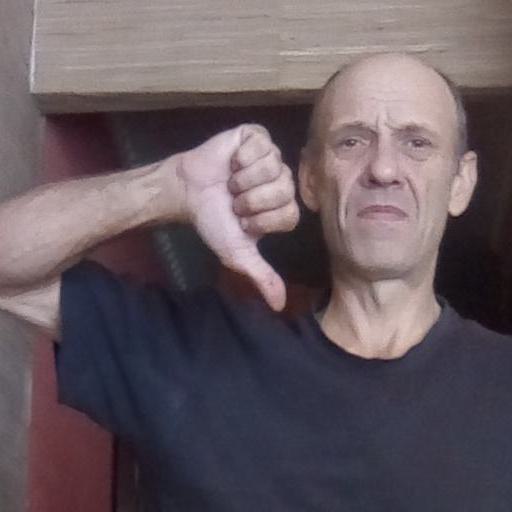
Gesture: dislike